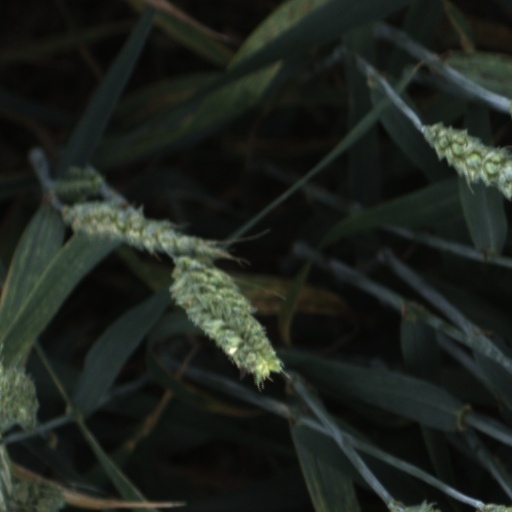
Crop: wheat